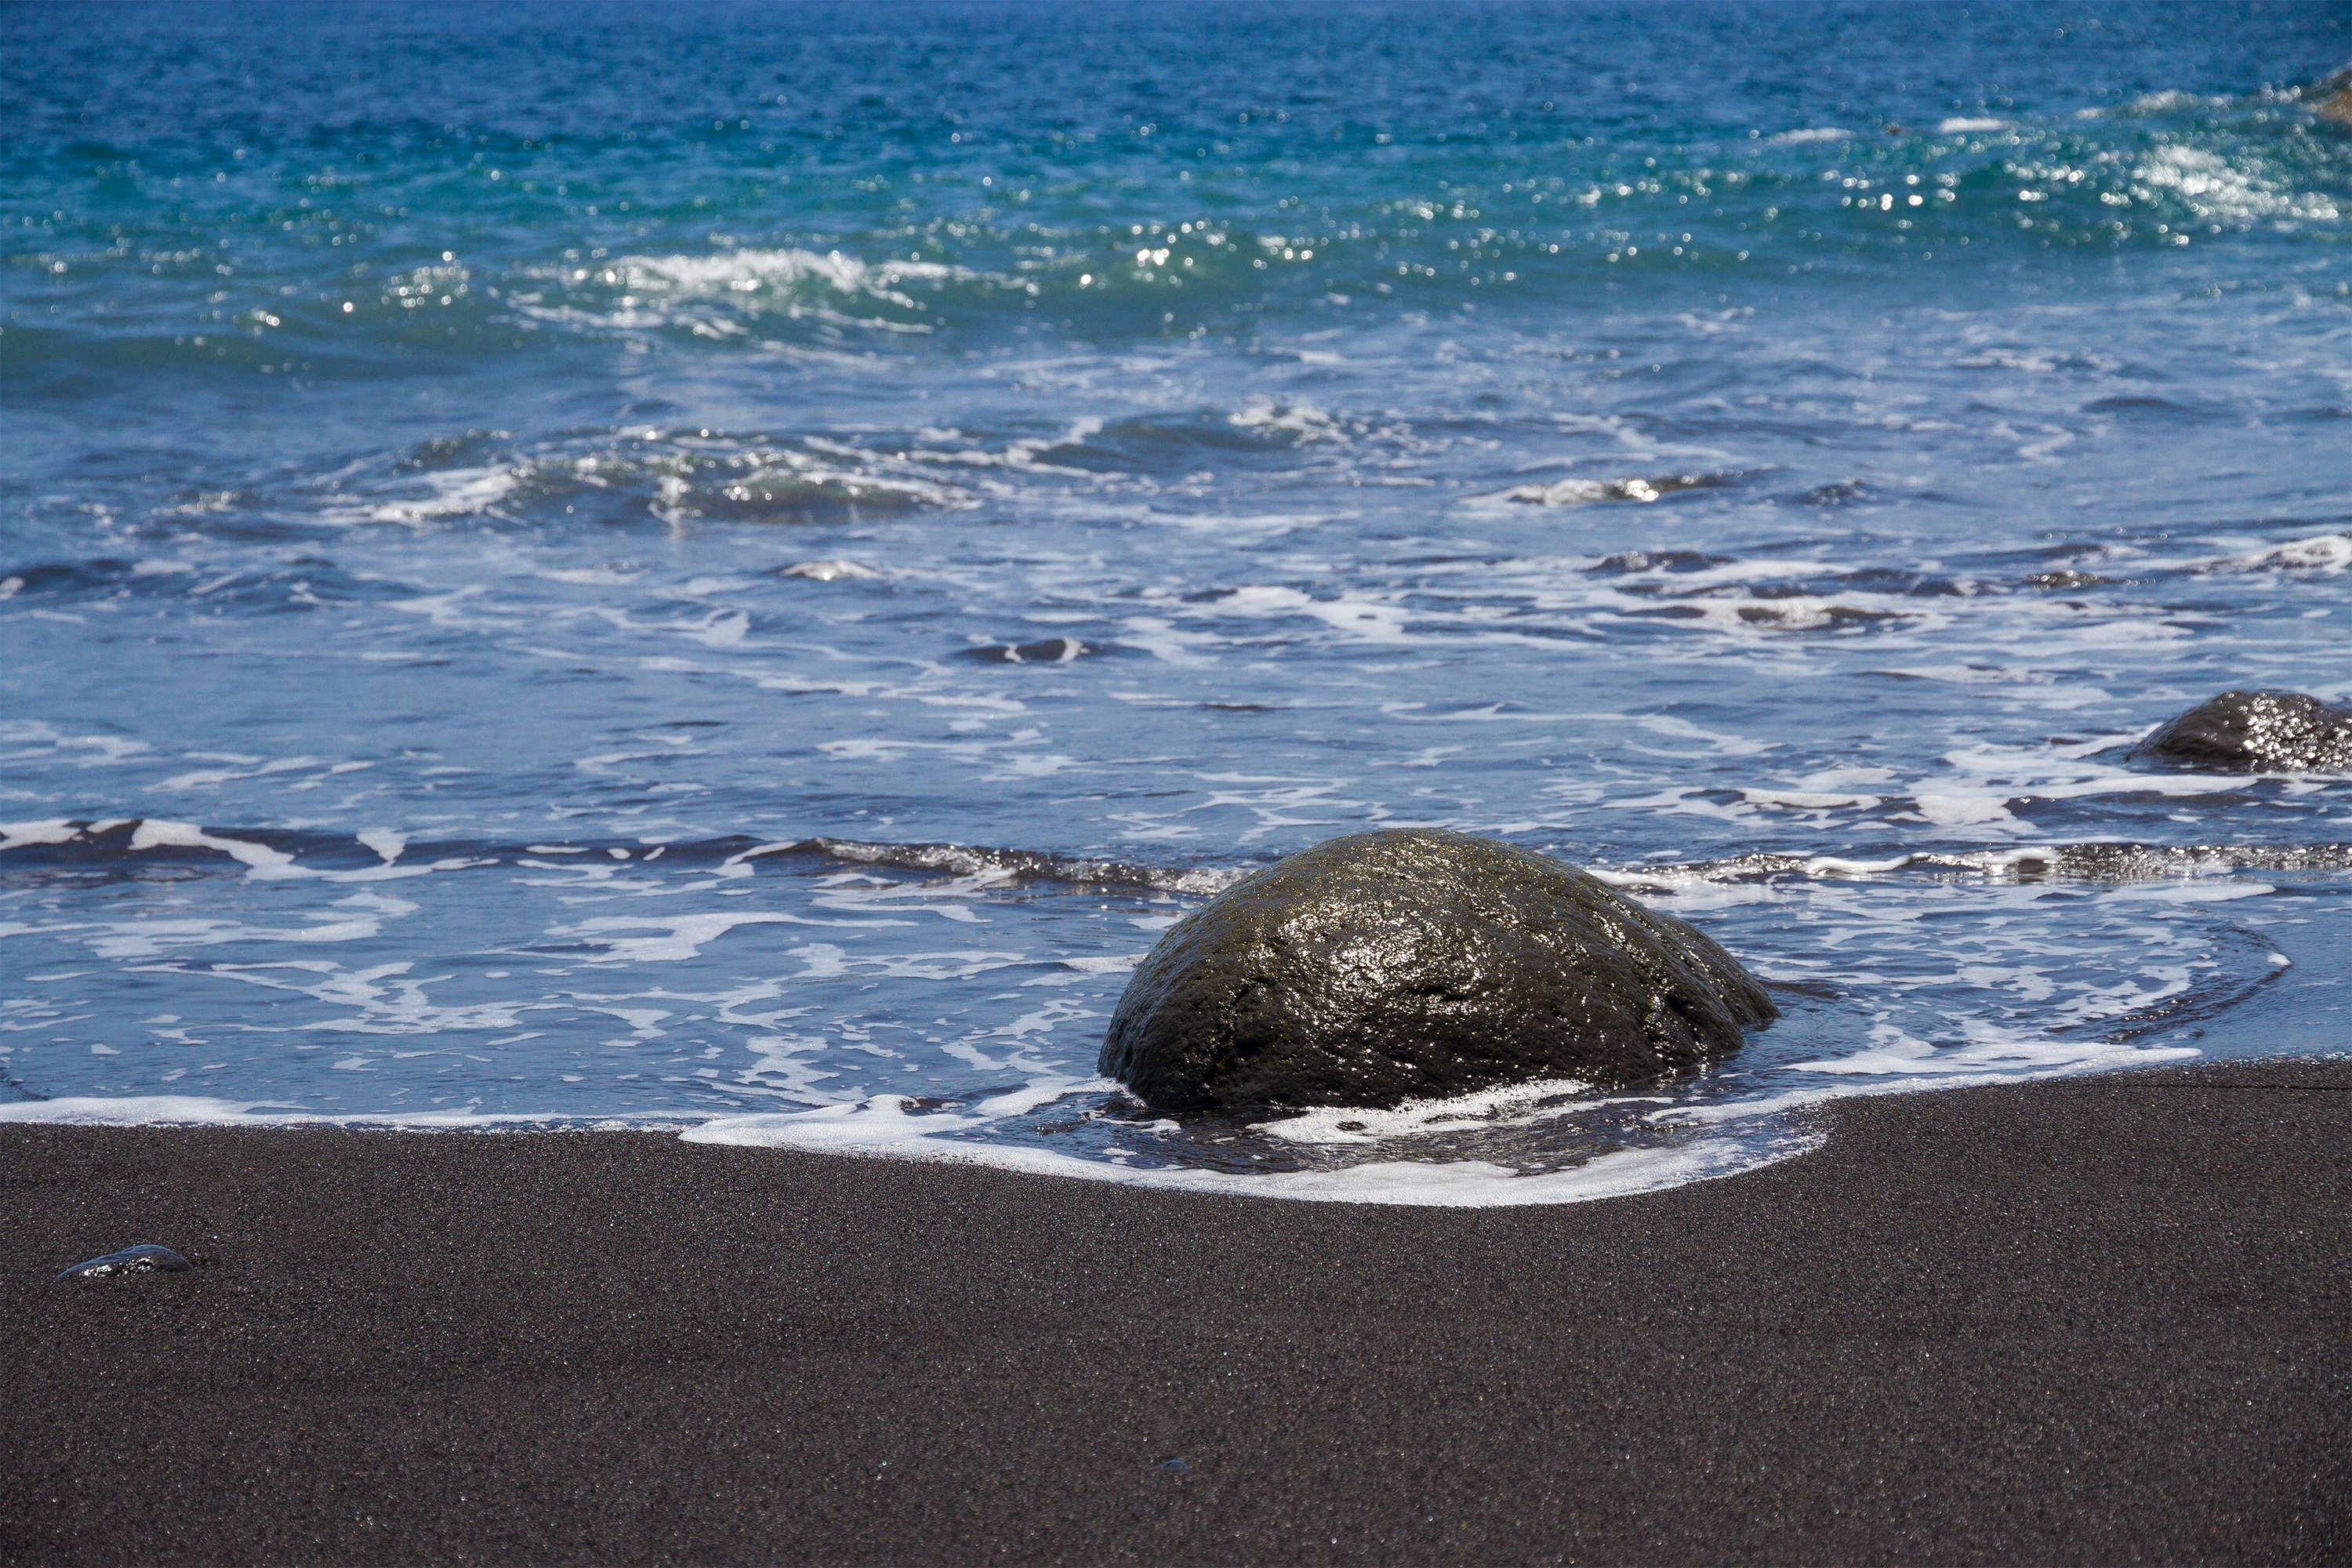
beach, sea, coast, water, sand, rock, ocean, horizon, shore, wave, stone, swim, pebble, holiday, bay, island, blue, rest, lonely, body of water, sunny, holidays, beautiful, thirst, atlantic, black sand, mood, frisch, cape, by the sea, beautiful beaches, la reptiles, marine mammal, wind wave, kanaran